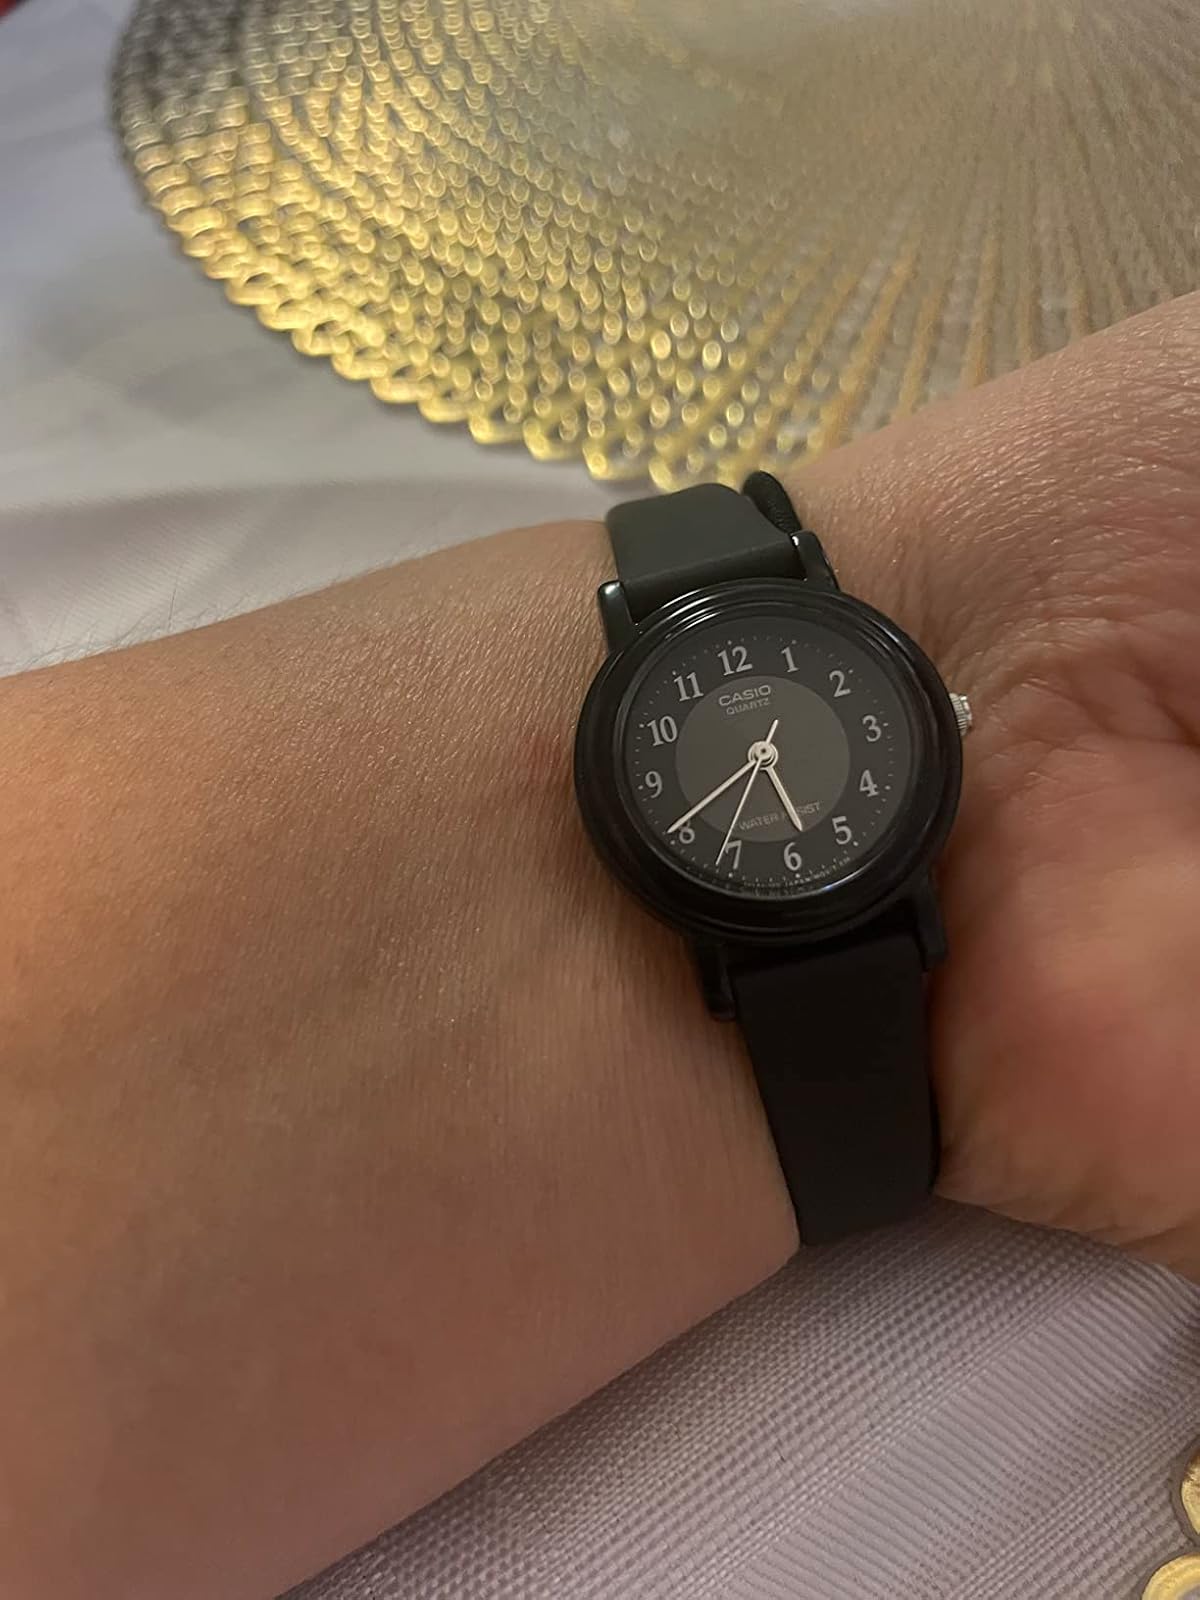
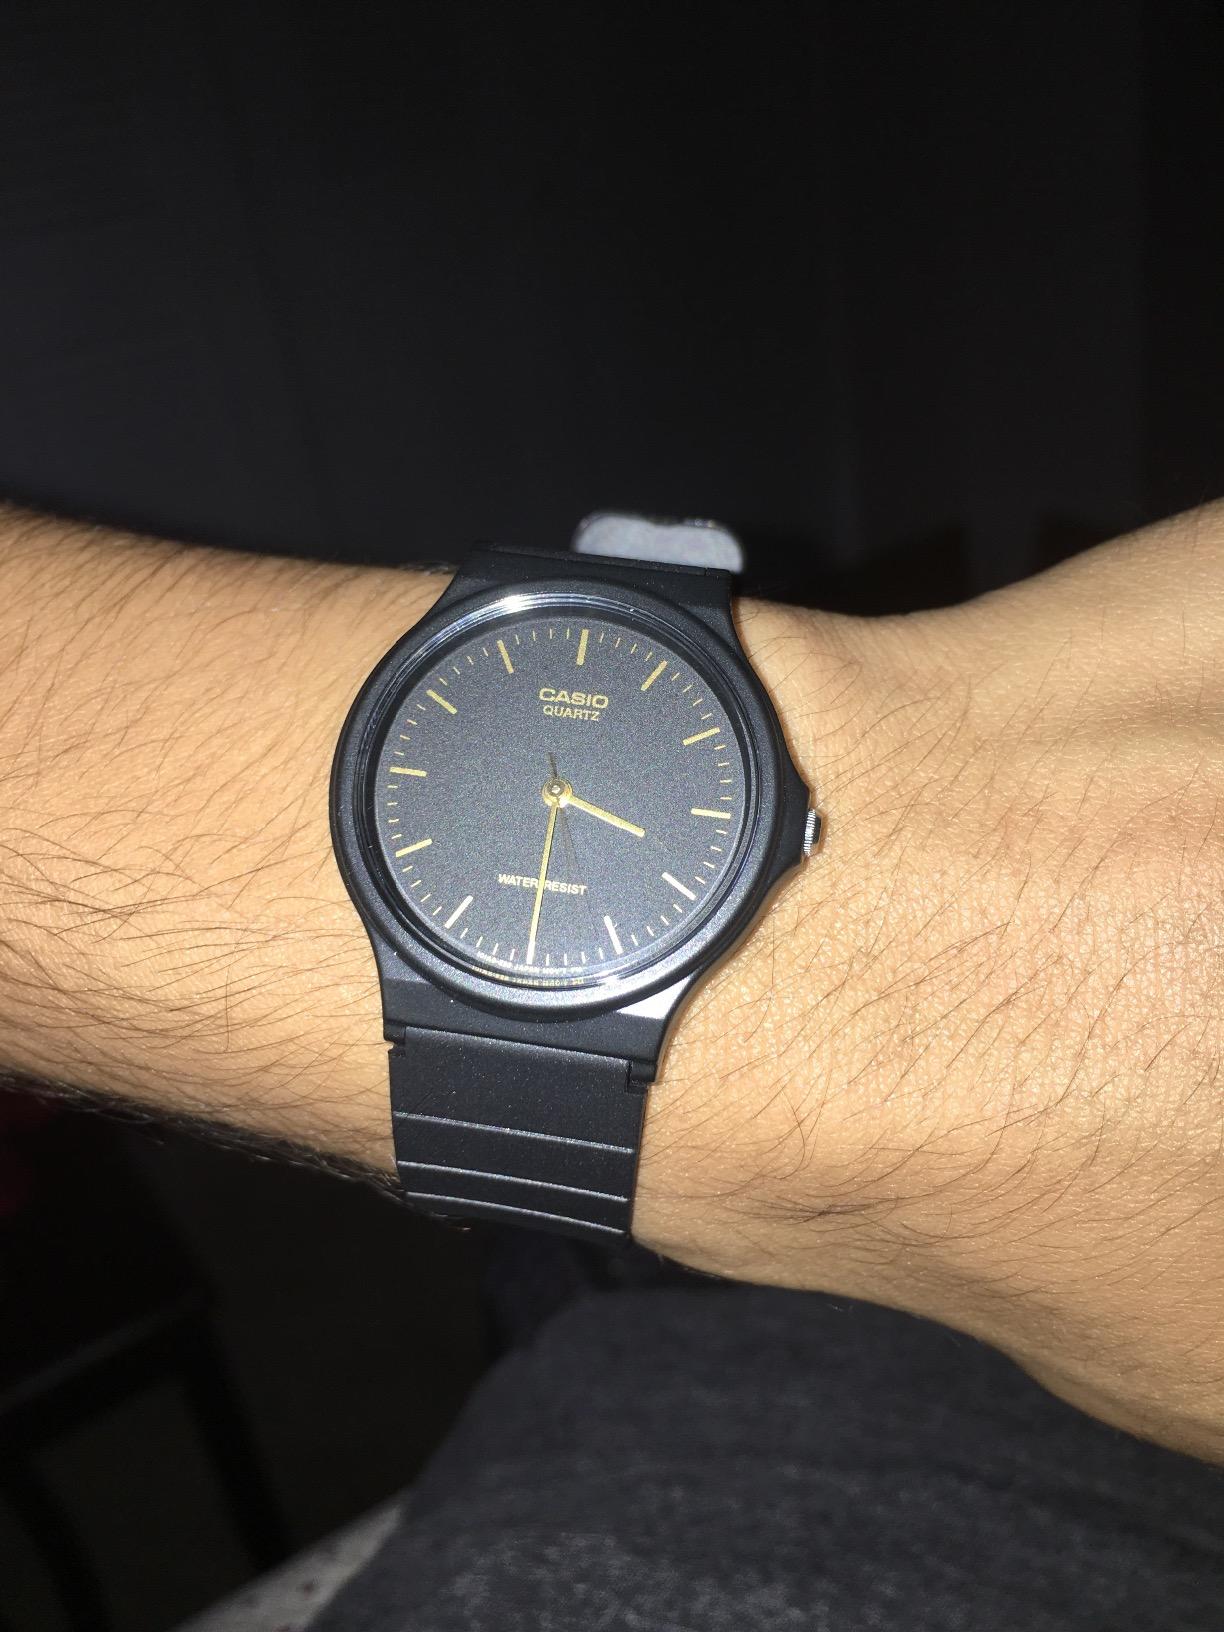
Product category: accessories_watch
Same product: no